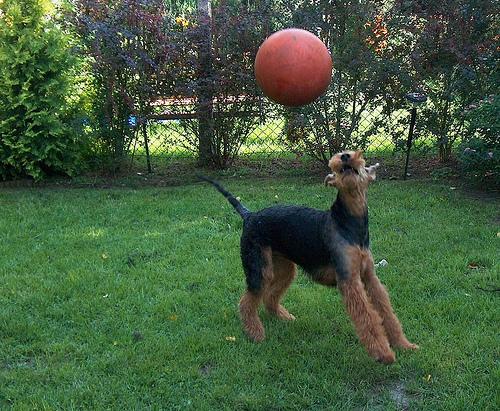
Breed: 200-n000008-Airedale